Western Union (alliance)

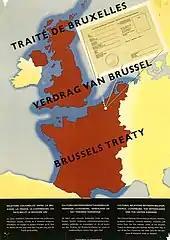
Poster on the "Western Union Cultural Identity Card"

The need to back up the commitments of the North Atlantic Treaty with appropriate political and military structures led to the creation of the North Atlantic Treaty Organisation (NATO). On 20 December 1950 the Consultative Council of the Brussels Treaty Powers decided to merge the military organisation of the Western Union into NATO. In December 1950, with the appointment of General Eisenhower as the first Supreme Allied Commander Europe (SACEUR), the members of the Treaty of Brussels decided to transfer the headquarters, personnel, and plans of the Western Union Defence Organisation (WUDO) to NATO. NATO's Supreme Headquarters Allied Powers Europe (SHAPE) took over responsibility for the defence of Western Europe, while the physical headquarters in Fontainebleau were transformed into NATO's Headquarters, Allied Forces Central Europe (AFCENT). Field Marshal Bernard Montgomery resigned as Chairman of WUDO's Land, Naval and Air Commanders-in-Chief Committee on 31 March 1951 and took the position of Deputy Supreme Allied Commander Europe (DSACEUR) on 1 April 1951.